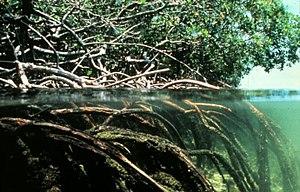
La biodiversité de la Guyane est très importante tant au niveau floristique que faunistique. Aussi, des travaux scientifiques sont menés depuis de nombreuses années pour connaître et protéger cette diversité. En effet, celle-ci est menacée par l'exploitation forestière, le développement urbain et routier, la chasse, l'orpaillage et le tourisme de masse.
La mangrove est un écosystème de marais maritime incluant un groupement de végétaux spécifiques principalement ligneux, ne se développant que dans la zone de balancement des marées, appelée estran, des côtes basses des régions tropicales. On trouve aussi des marais à mangroves à l'embouchure de certains fleuves. Elle constitue l'un des 14 grands biomes terrestres définis par le WWF.